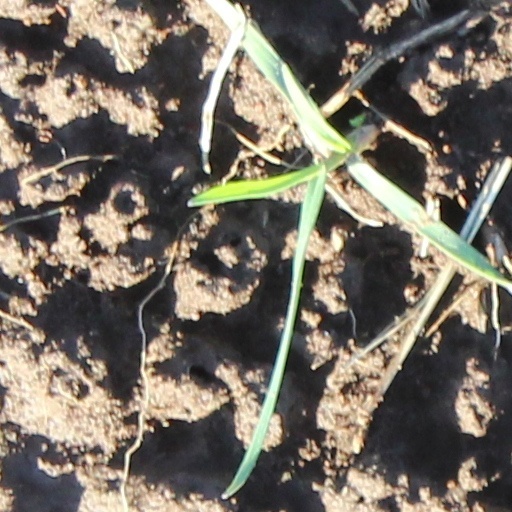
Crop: wheat